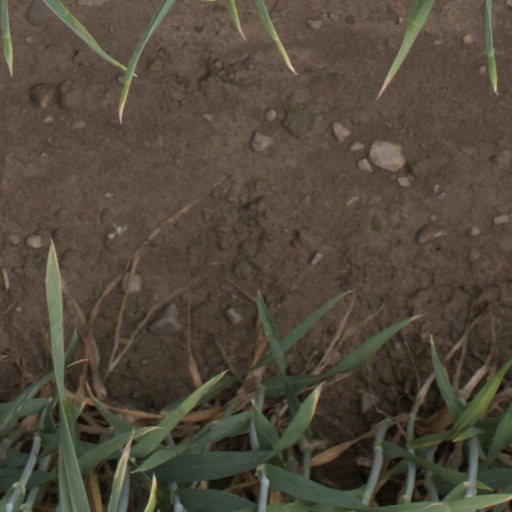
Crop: wheat